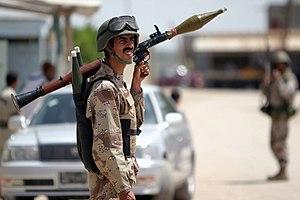
Le RPG-7 est un lance grenade propulsée par roquette non guidée, antichar, portatif et réutilisable. Créé par les Soviétiques en 1961, il est directement utilisé par le Việt Cộng durant la guerre du Viêt Nam. Son mécanisme est inspiré de celui du Panzerfaust de la Seconde Guerre mondiale, et directement issu du RPG-2.